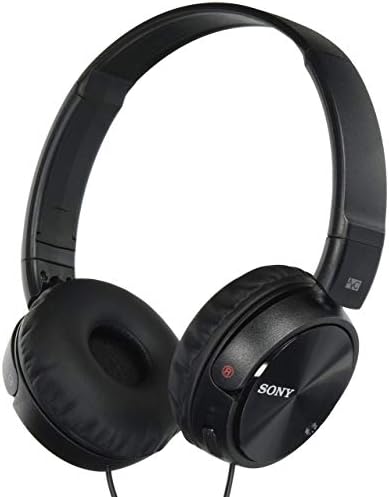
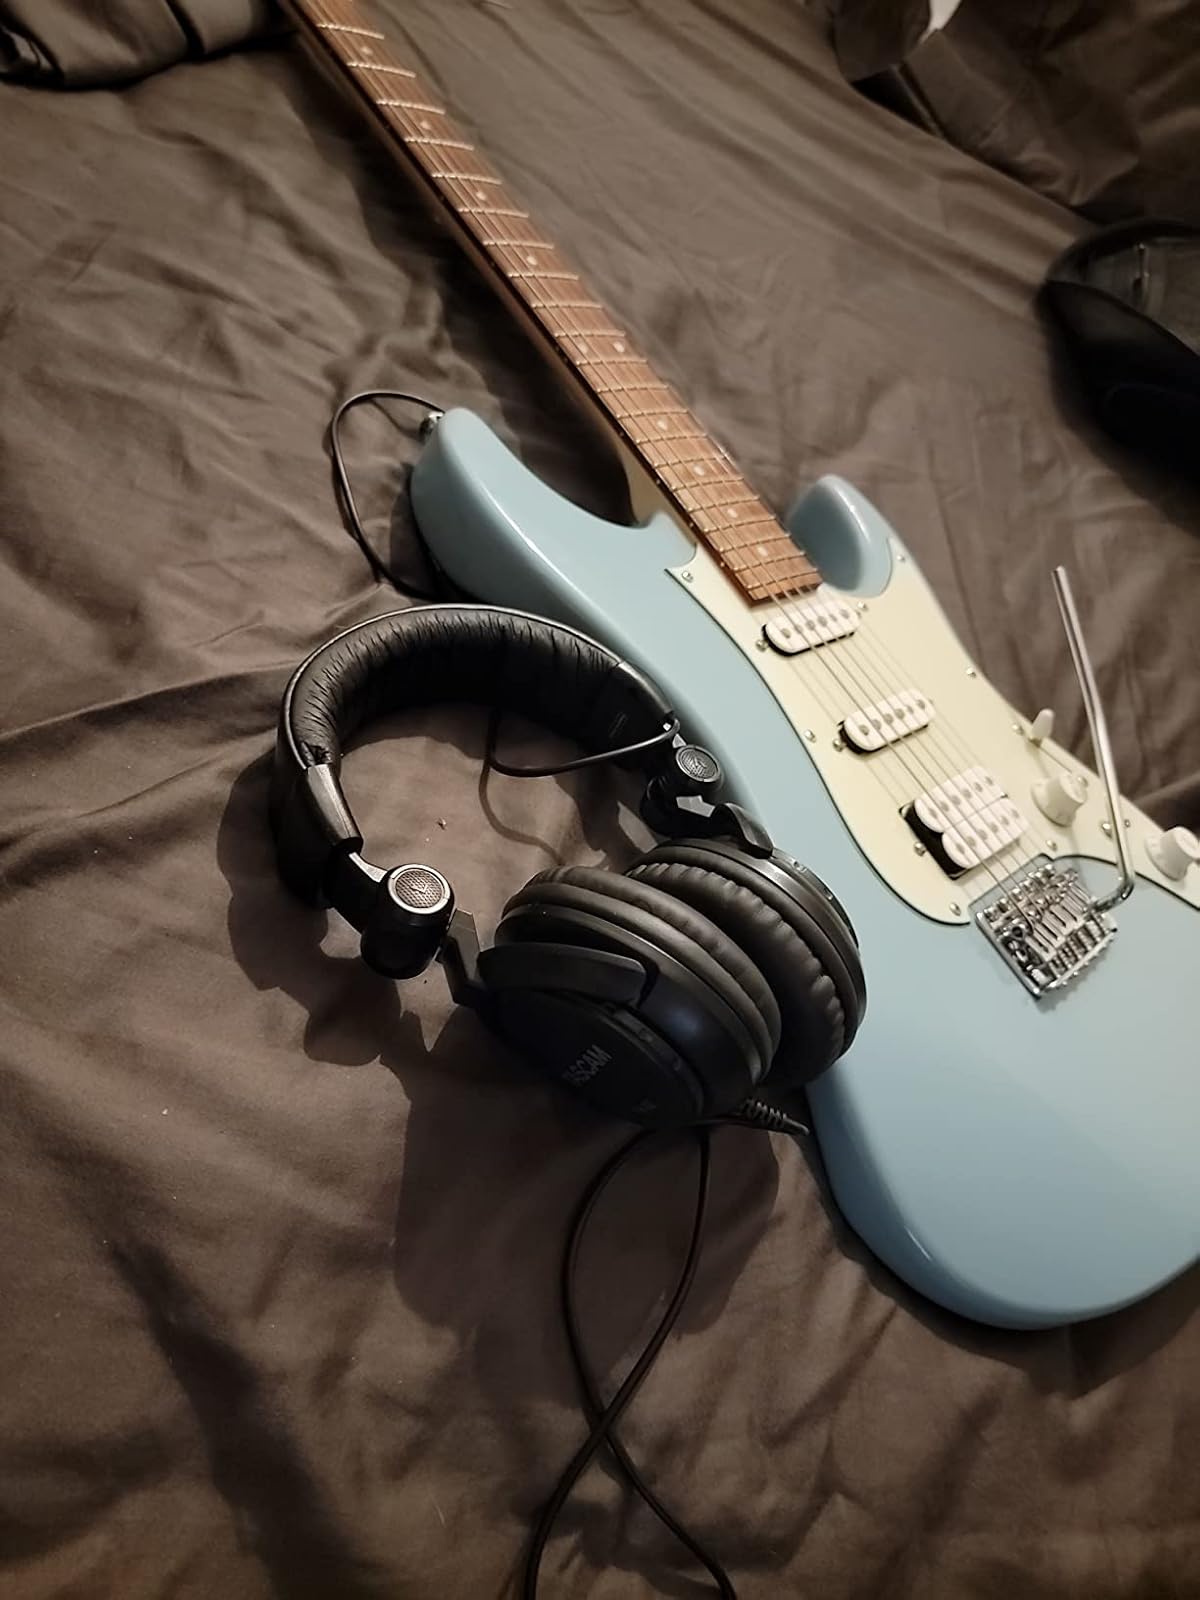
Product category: headphones
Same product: no